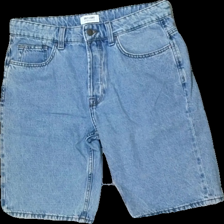
View: front
Type: Shorts
Category: Men
Brand: Not in the list
Brand text on label: only & sons
Colors: Blue
Material: 100% cotton
Cut: Regular
Size: L
Season: Summer
Trend: Denim
Price range: 50-100
Recommended usage: Reuse
Description: blå jeans shorts